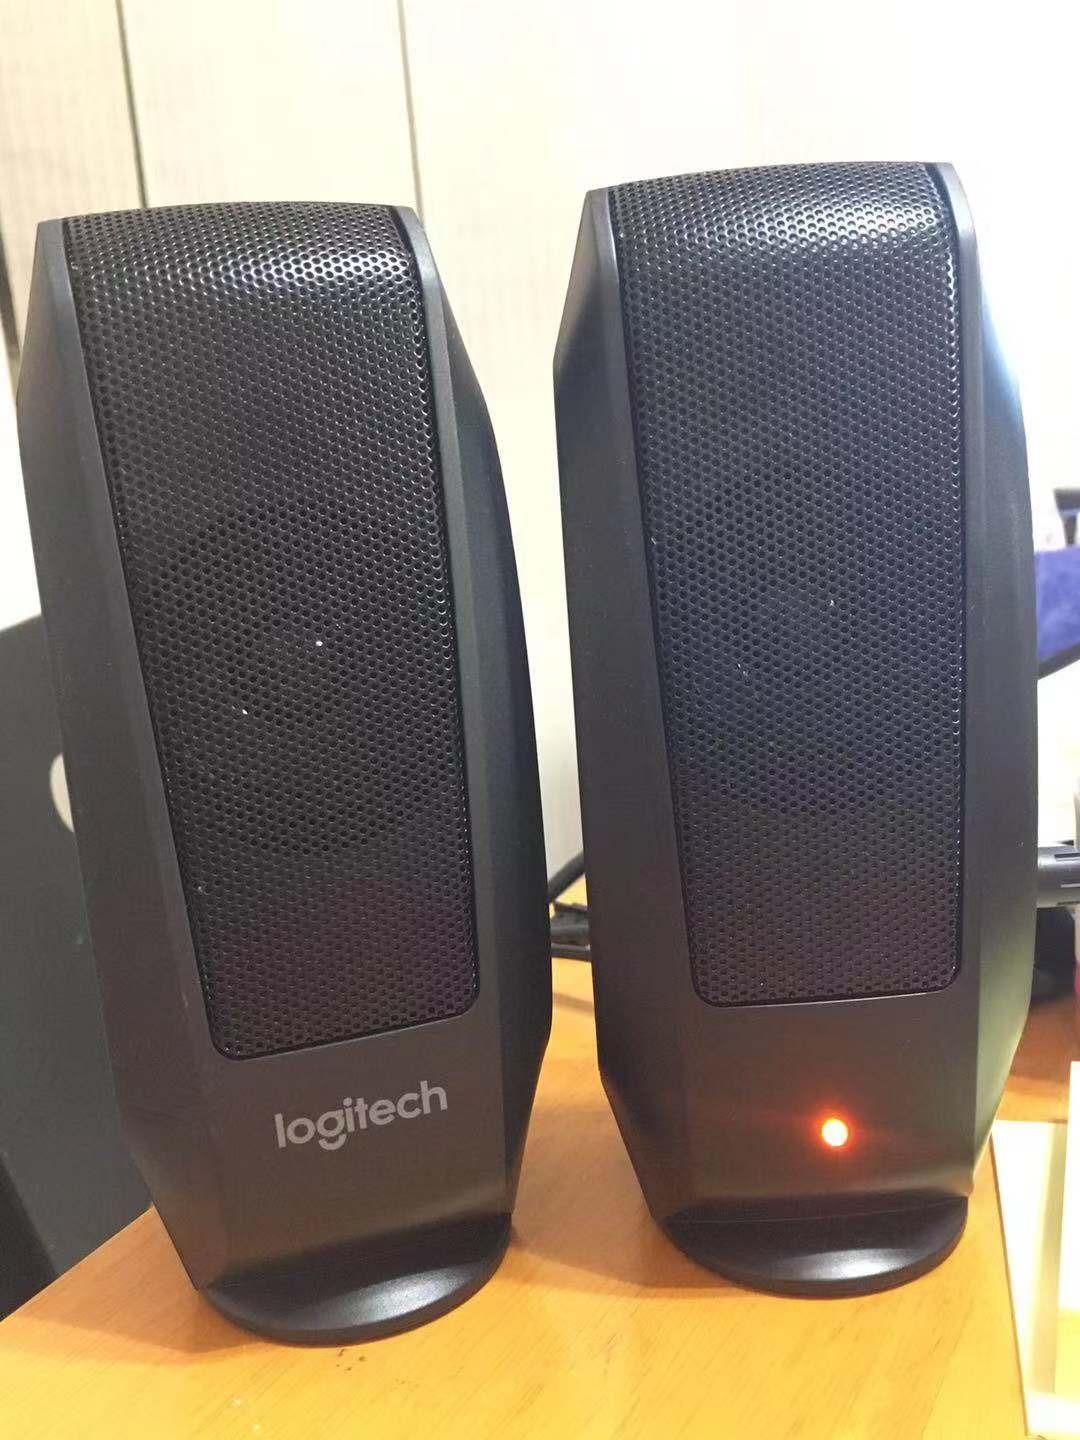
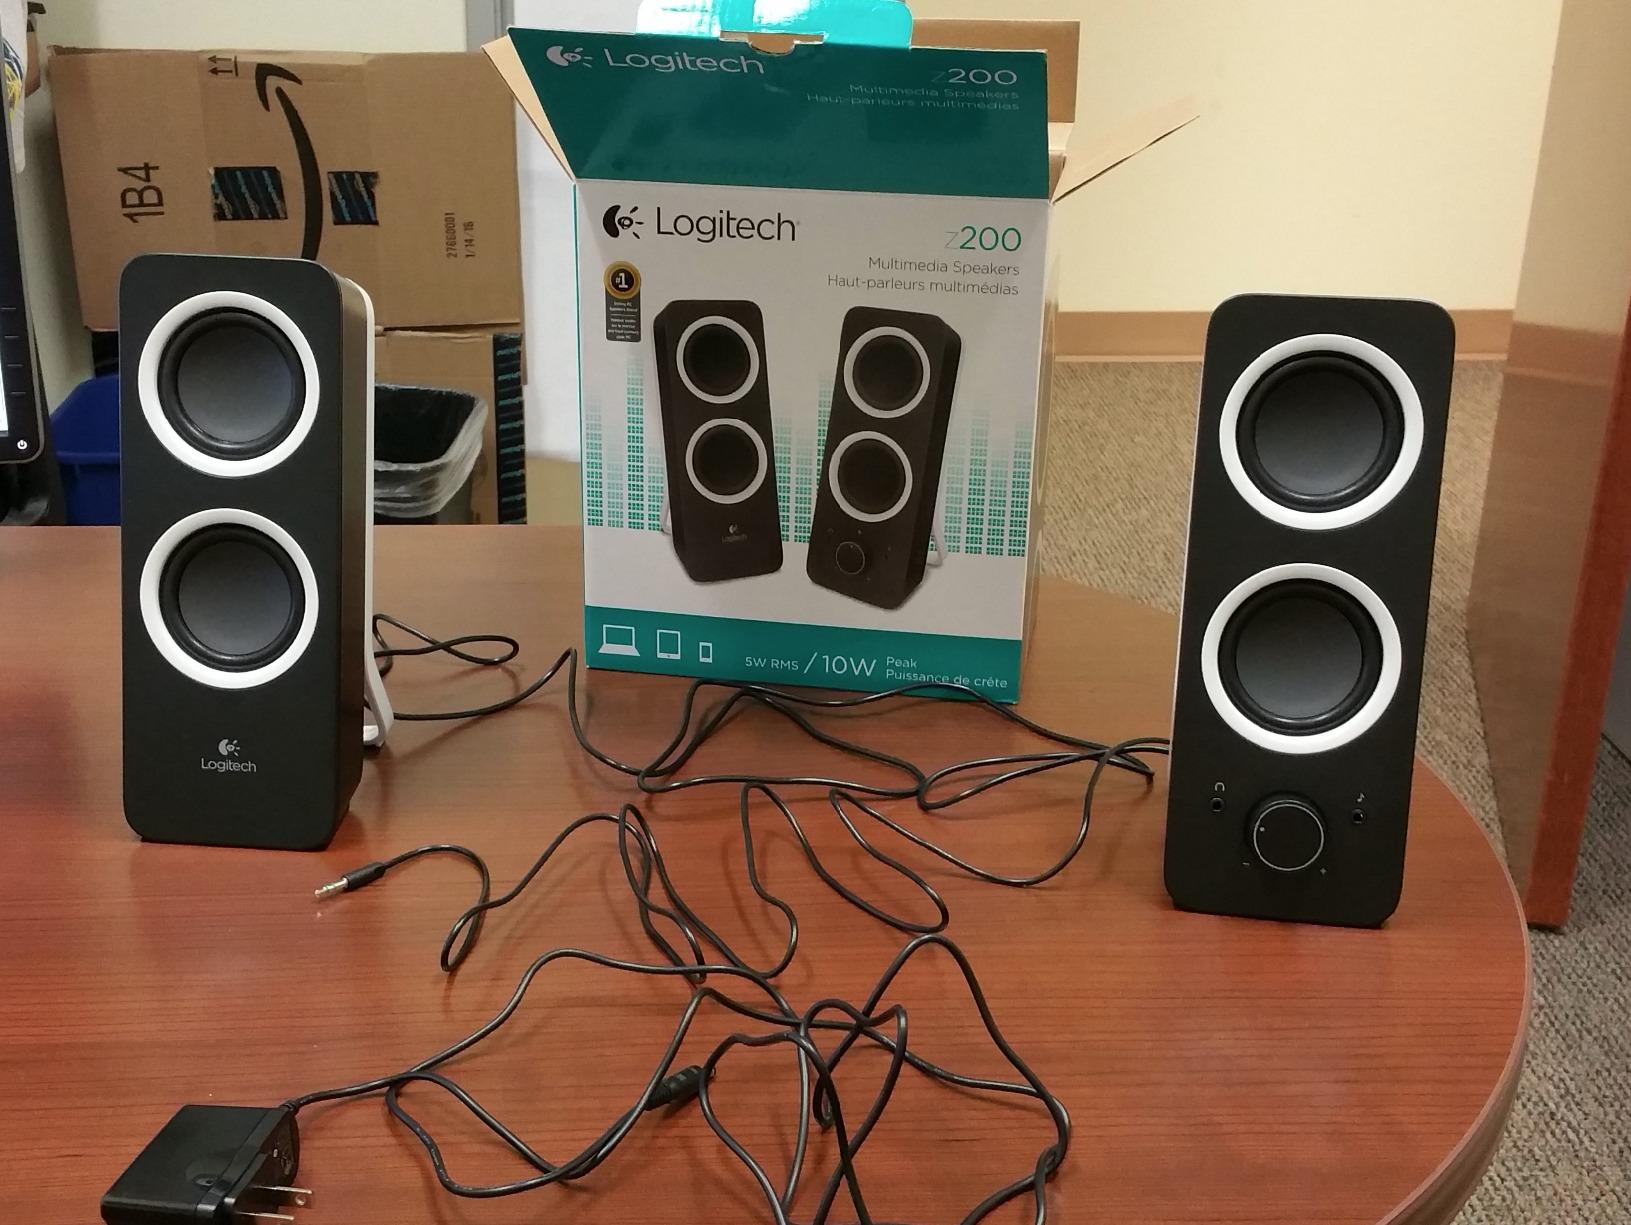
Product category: speaker
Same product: no